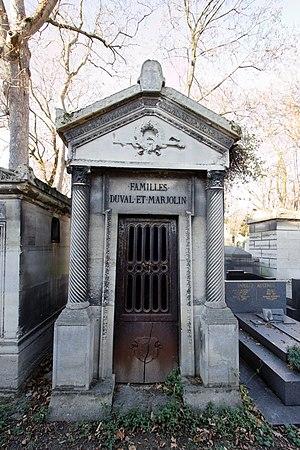
Jean-Nicolas Marjolin est un chirurgien français, membre de l’Académie de médecine. Il est surtout connu pour avoir publié en 1815 un Manuel d'Anatomie qui pose les bases des dissections du corps humain.